Sergei Solovyov (Catholic priest)

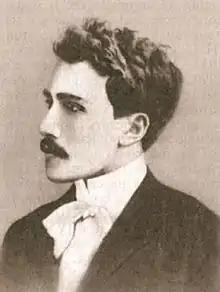

Father Sergei Mikhailovich Solovyov (October 25, 1885 in Moscow, Russian Empire – March 2, 1942 in Kazan, USSR) was a Russian Symbolist poet, religious philosopher and an Orthodox (later Greek Catholic) priest. Solovyov was a grandson of the historian Sergey Solovyov, a nephew of the poet and philosopher Vladimir Solovyov, second cousin of Alexander Blok, and a friend of Andrei Bely.